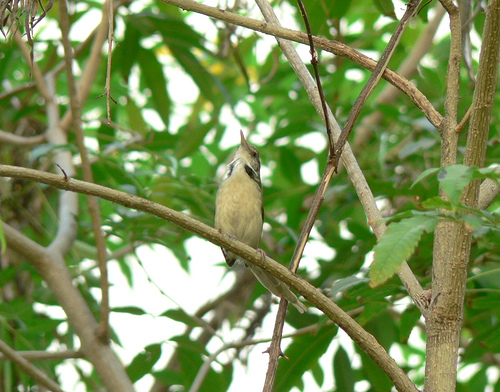
user: Given an image and a question. Answer the question in a short answer. Question: What type of plant is this? Short Answer:
assistant: tree